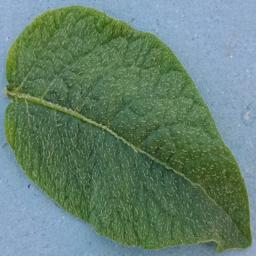
Label: Potato___Healthy